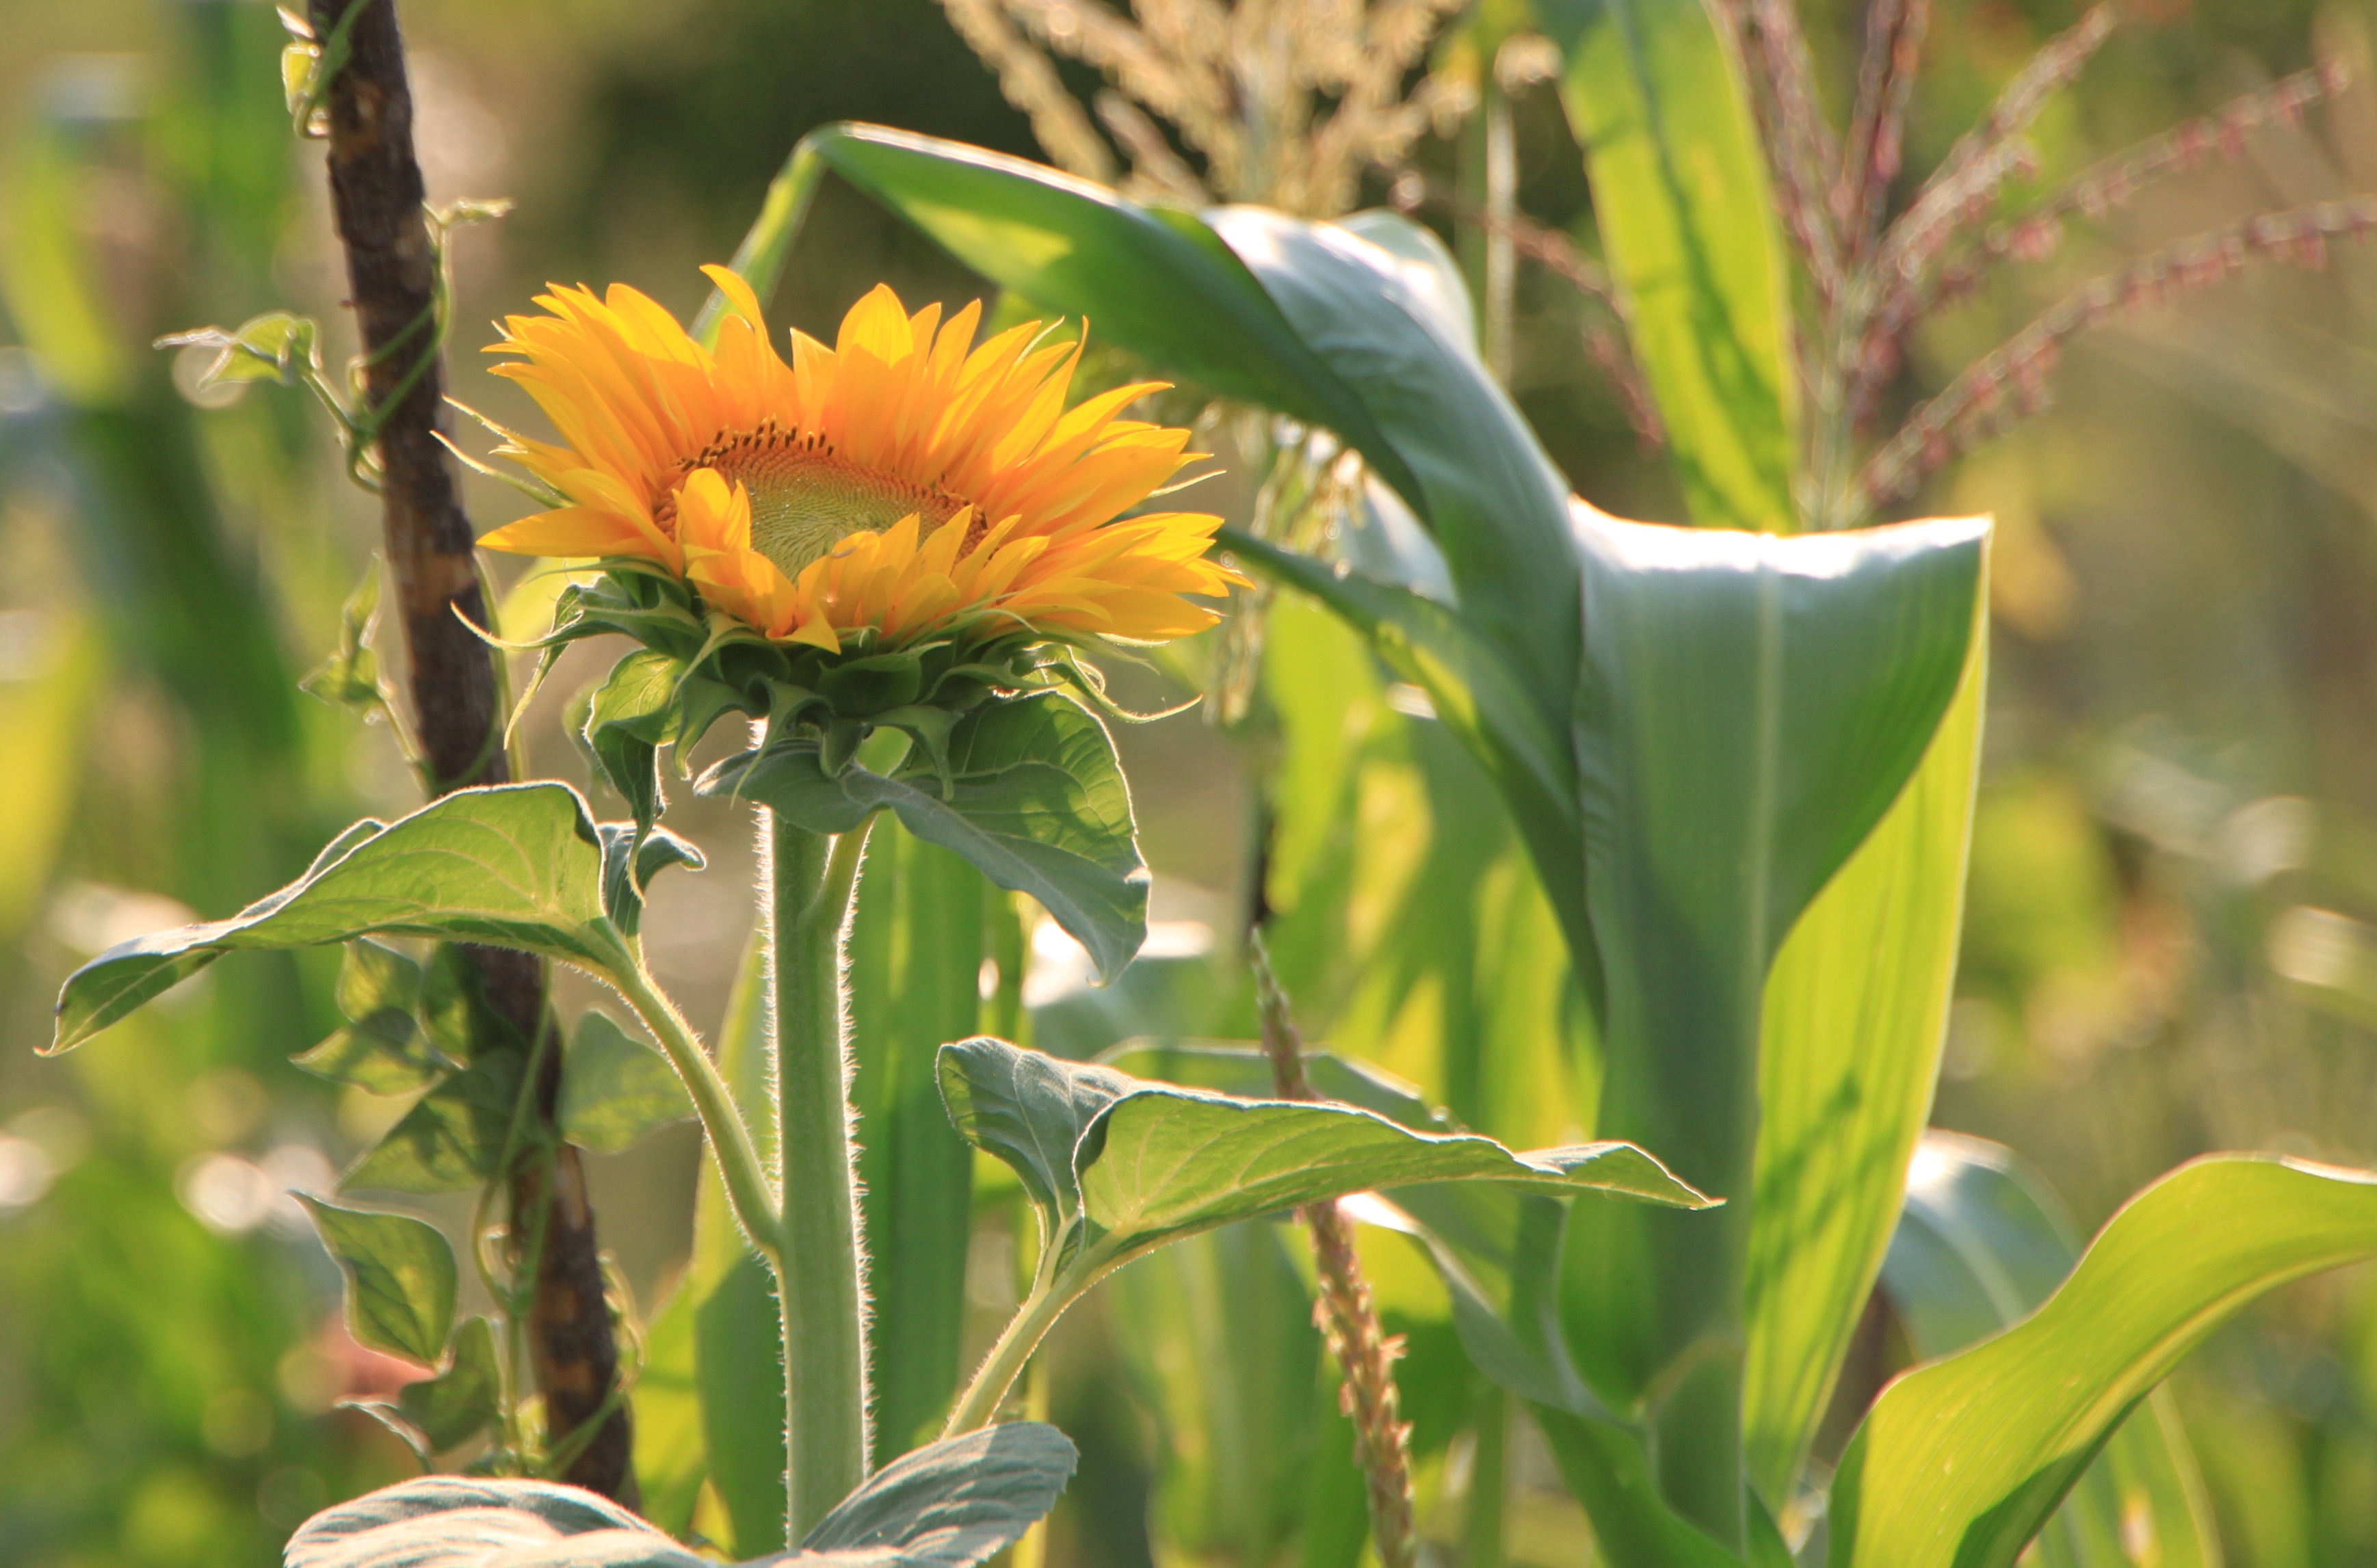
plant, sun, field, meadow, prairie, flower, crop, botany, yellow, agriculture, flora, sunflower, plants, wildflower, flowers, sunflowers, thistle, helianthus, flowering plant, daisy family, grass family, plant stem, land plant